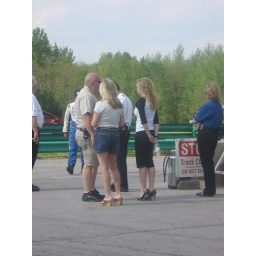
the girl in the black pants sang the National Anthem